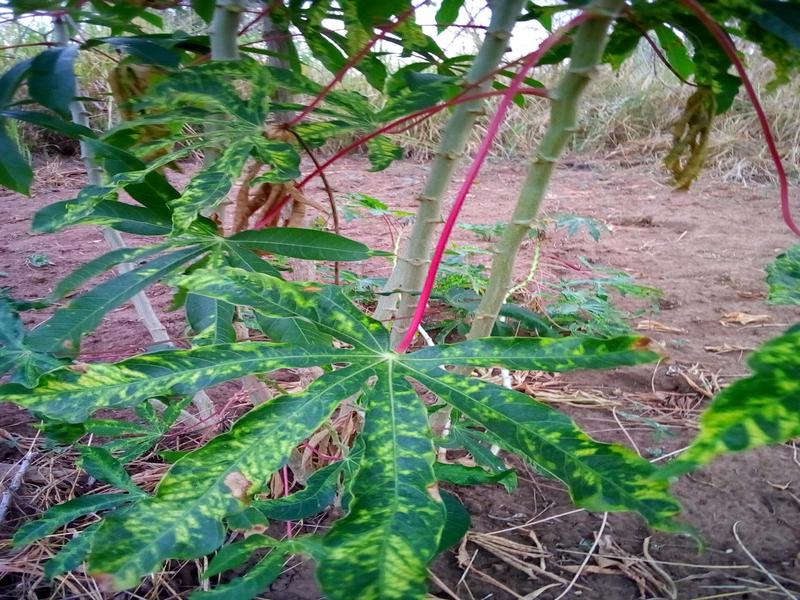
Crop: cassava
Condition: mosaic_disease